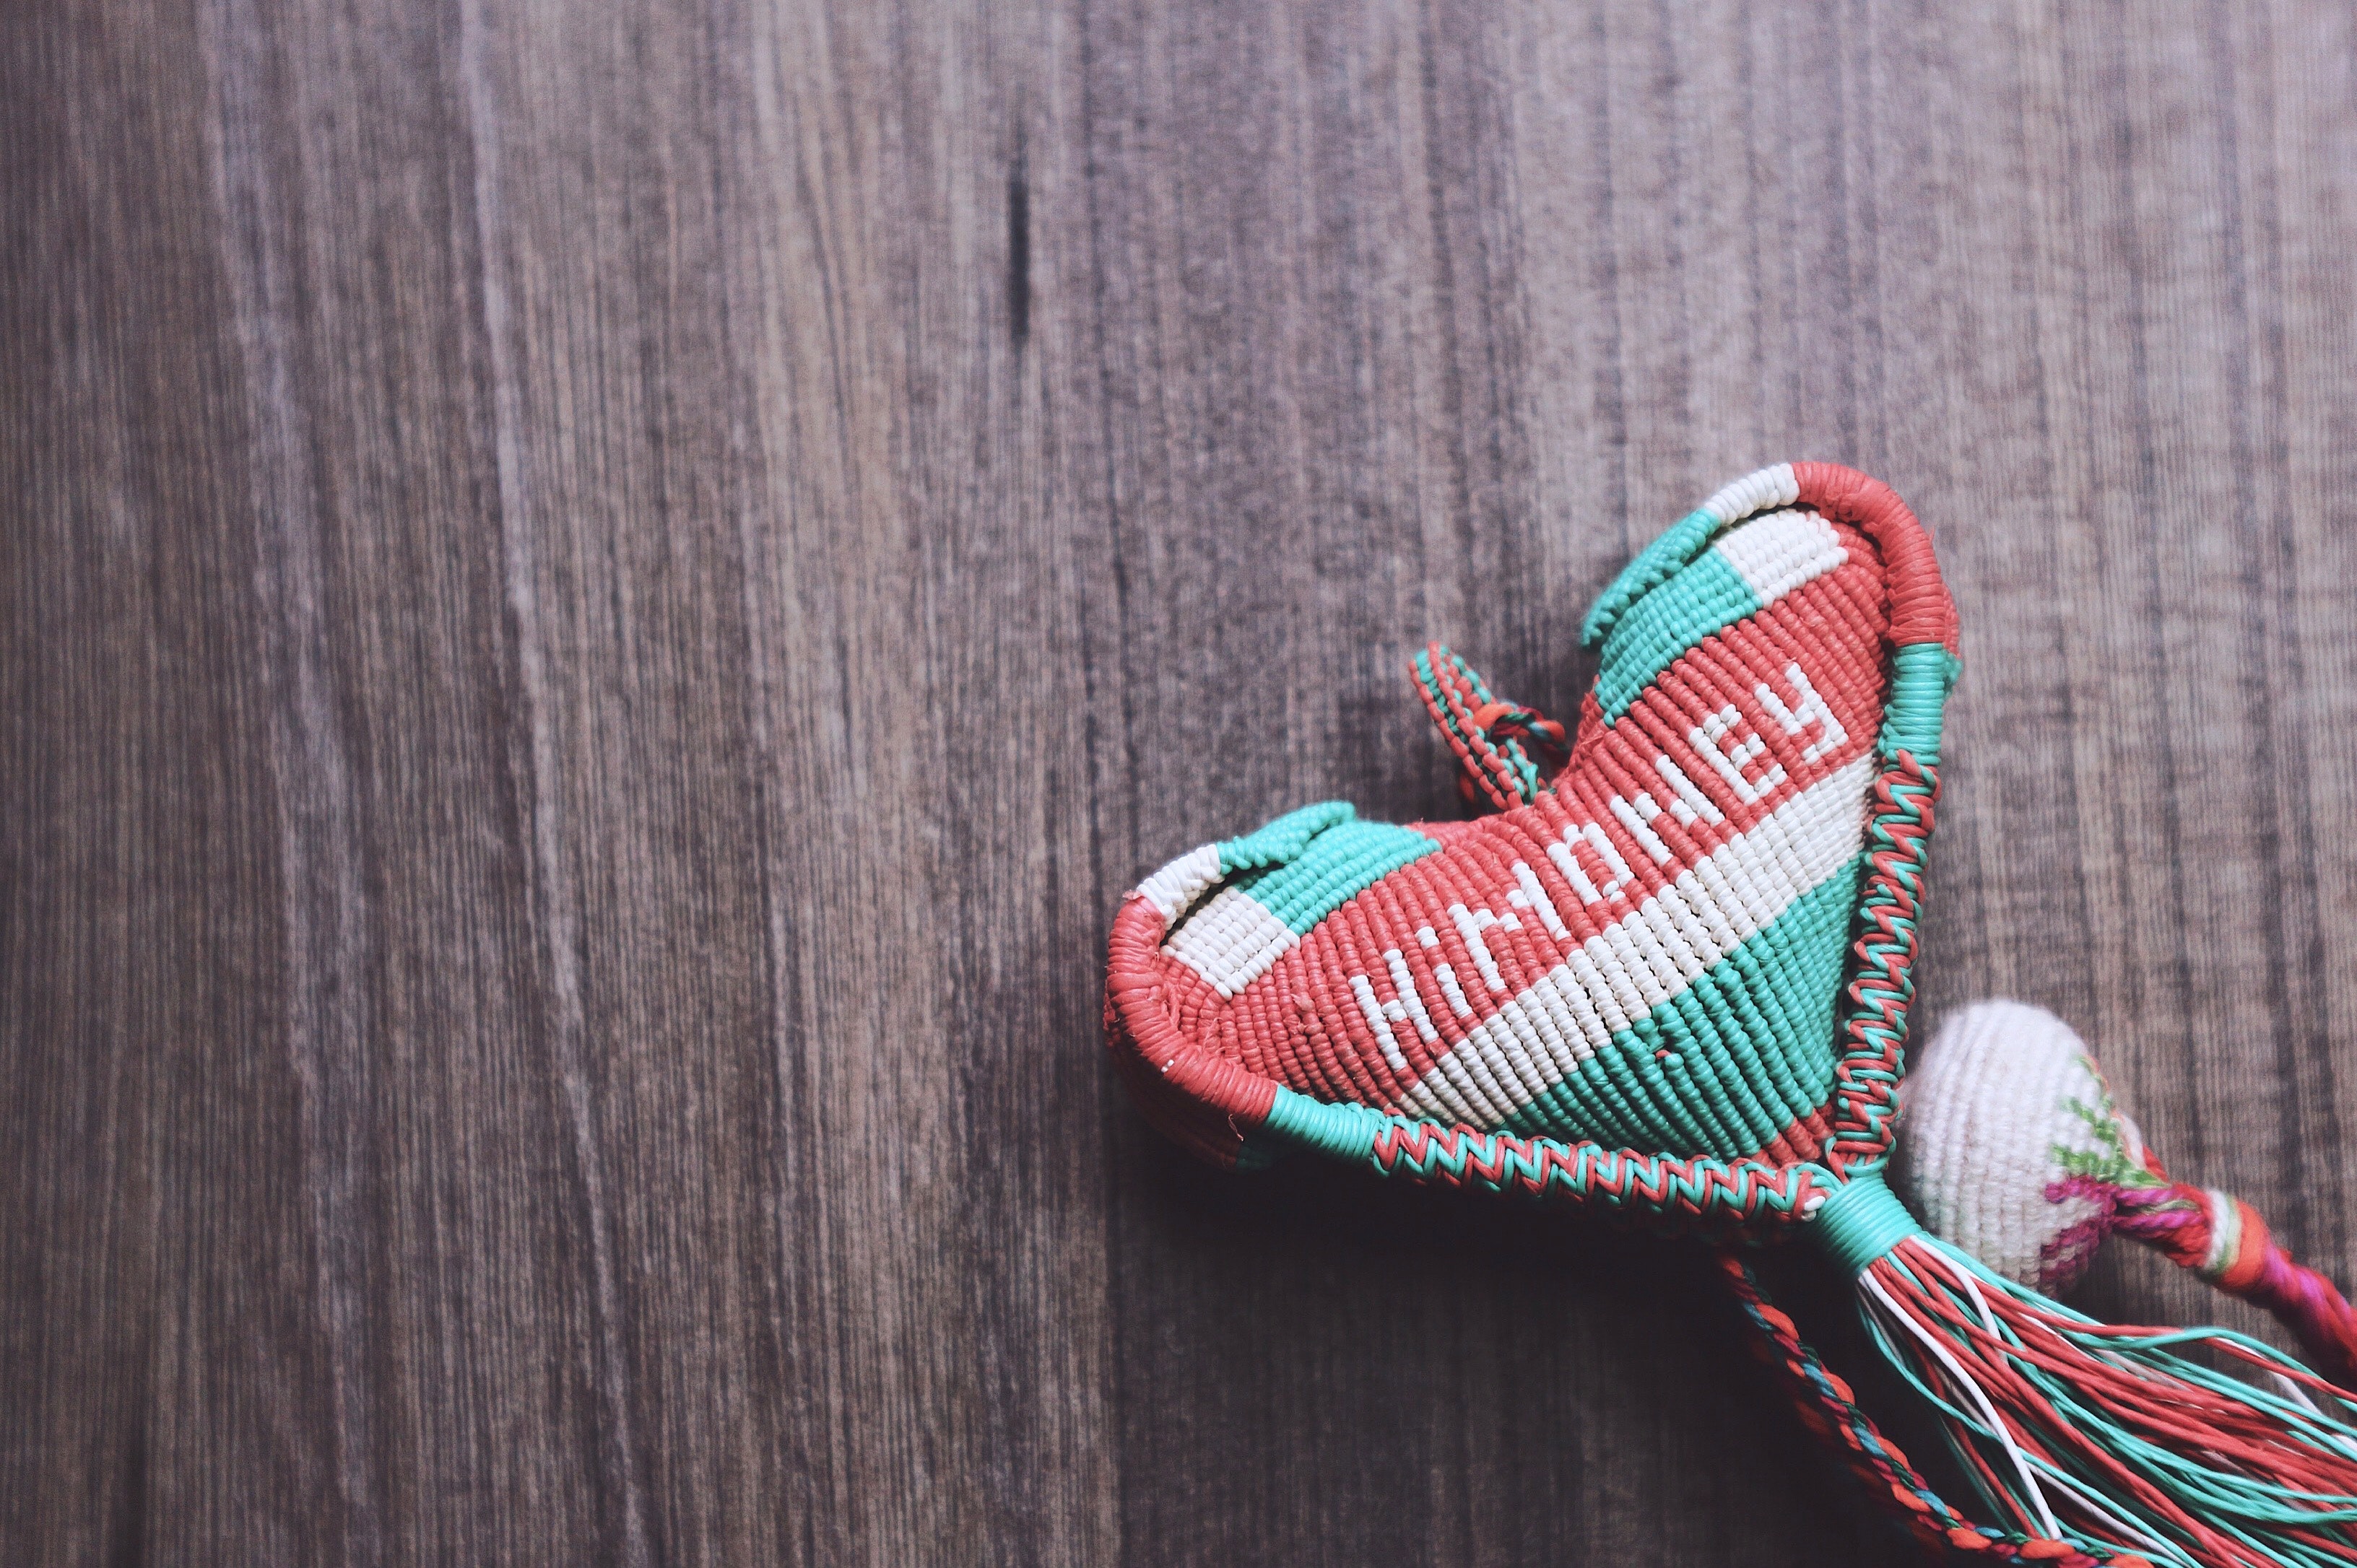
green, red, footwear, shoe, thread, textile, wool, wood, sneakers